Thomas Keith (surgeon)

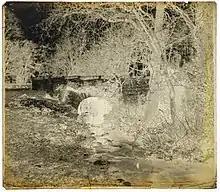
Bridge over Stream (possibly Brunstan near Musselburgh) wax-paper negative by Thomas Keith, c. 1856.

In his photography Thomas Keith used the waxed paper process developed by Gustave Le Gray (1820-1884), which he simplified and improved. His work showed great artistic skill and a mastery of the chemistry involved. These included a series of intricate chemical processes including waxing the paper before iodising it with a solution of potassium iodide and other chemicals, then sensitising it to light with a solution of silver nitrate and acetic acid. Keith published the details of his modification of le Gray's technique in "Photographic Notes" in 1856, noting that the original technique was ‘not suitable for our climate’. He describes various changes he tried in the chemical solutions, in timing and in temperature, all carefully recorded along with their effects on the final image. This account shows his meticulous attention to detail and his willingness to innovate and experiment.